Tony Shaw (rugby union)

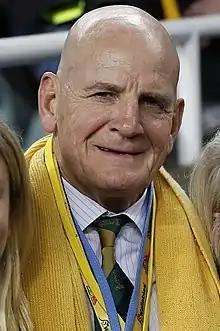

Anthony Alexander Shaw is an Australian former rugby union player. A Queensland state and national representative flanker, Shaw captained the national side consistently from 1978 to 1982.